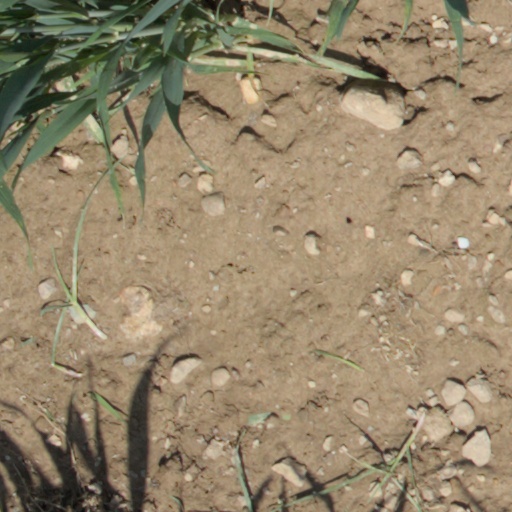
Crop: wheat